Kurt Mollekens

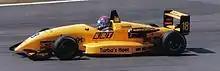
Mollekens driving for Alan Docking Racing at Silverstone during the 1995 British Formula 3 Championship season.

Kurt Mollekens (born 8 March 1973 in Bonheiden) is a Belgian race car driver and team owner.